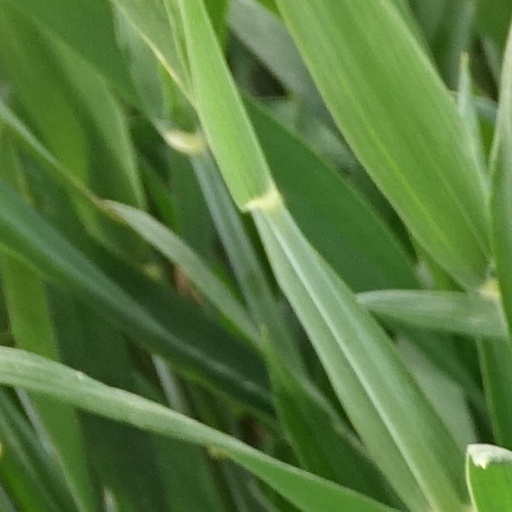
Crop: wheat